Blue Sapphire (ship)

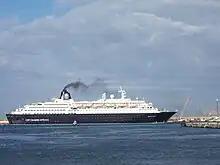
"Bleu de France" in Palermo in 2010.

Pullmantur Cruises renamed the ship "Holiday Dream" and primarily used her for cruises aimed at a Spanish-speaking clientele. She regularly operated cruises in the Caribbean.